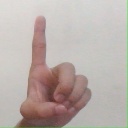
अक्षर: ड